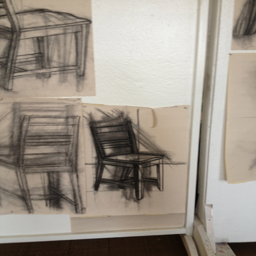
chair is on the bottom right